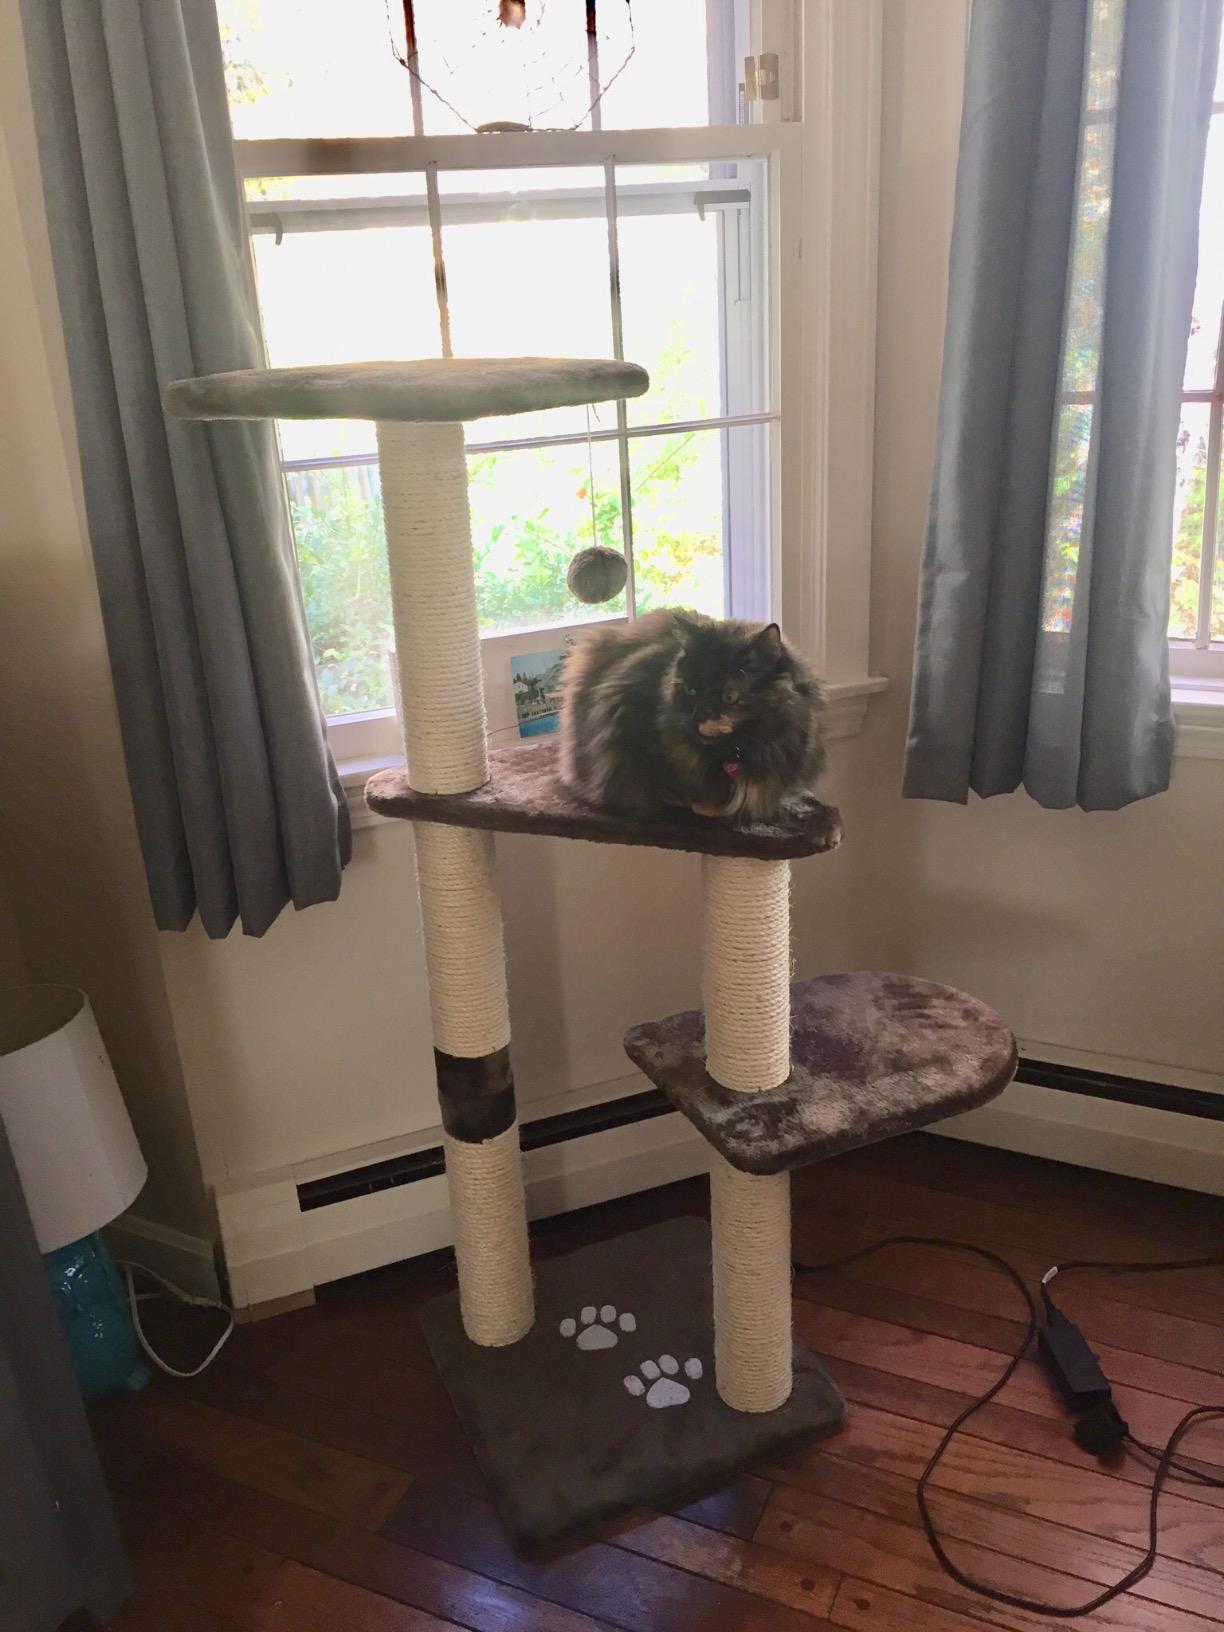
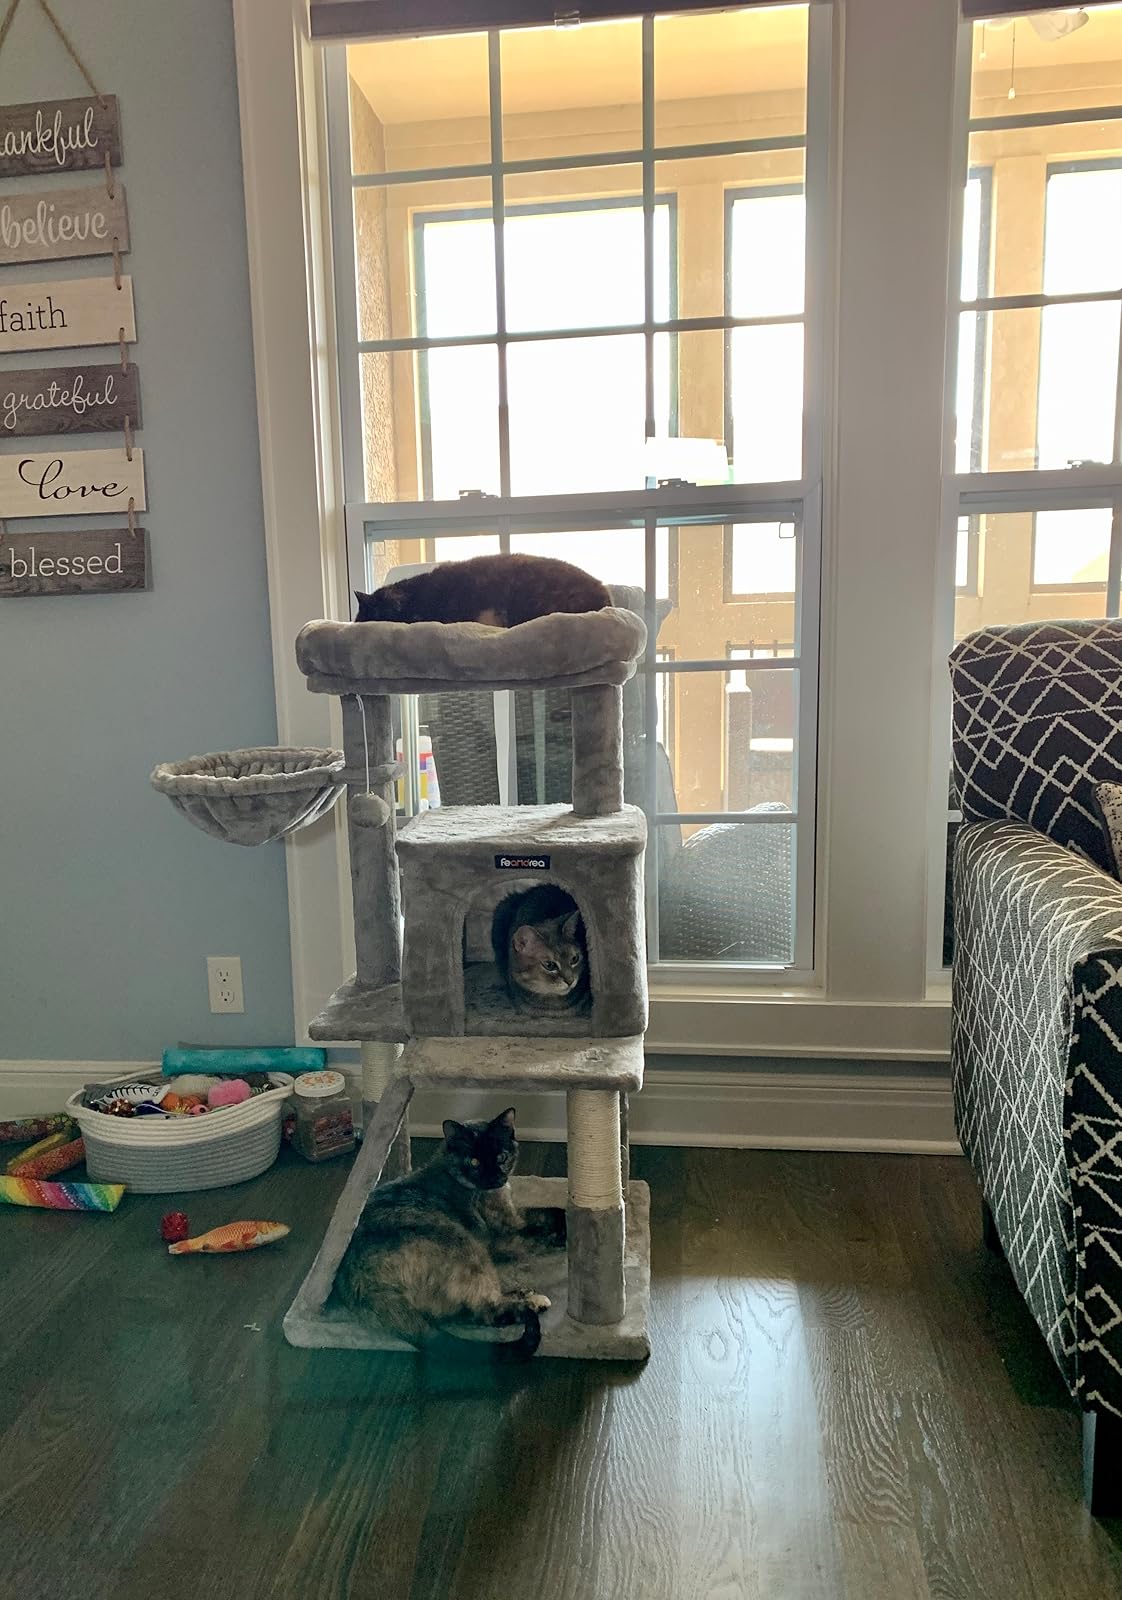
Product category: items_cat tree
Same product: no